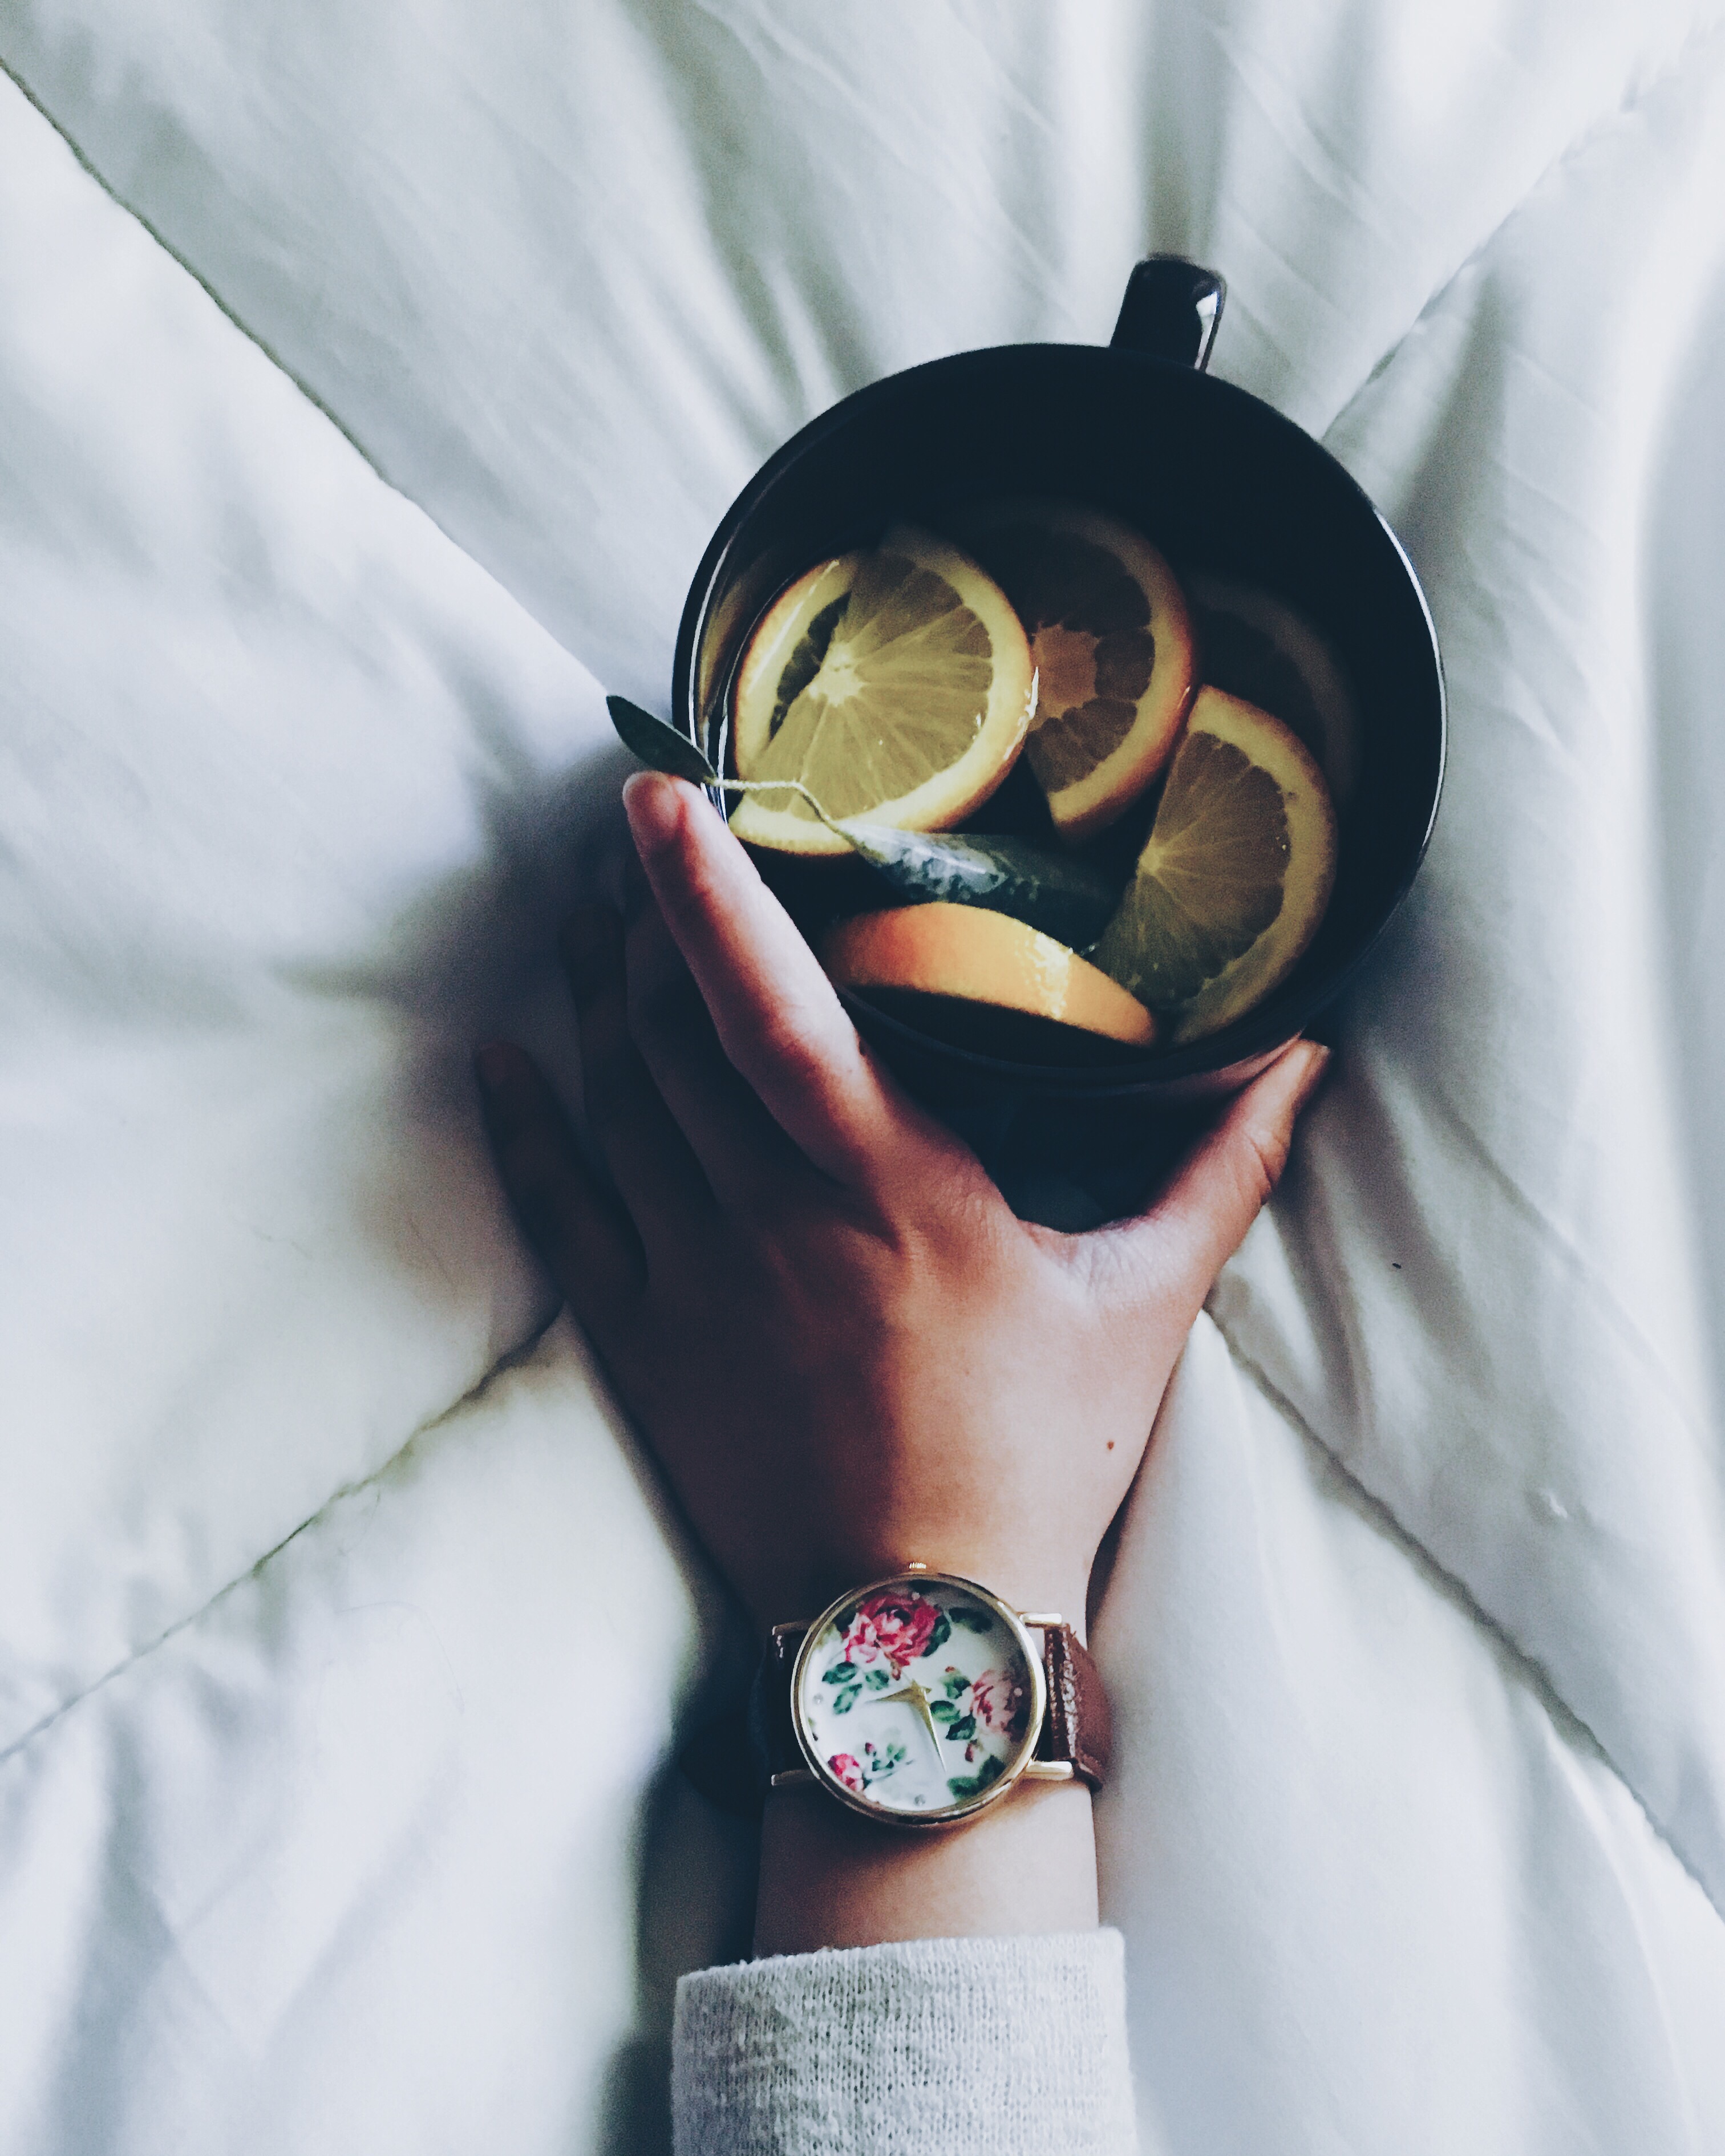
hand, white, tea, time, cup, spring, drink, blue, clothing, mug, wristwatch, cool, sunglasses, glasses, head, costume, citrus fruits